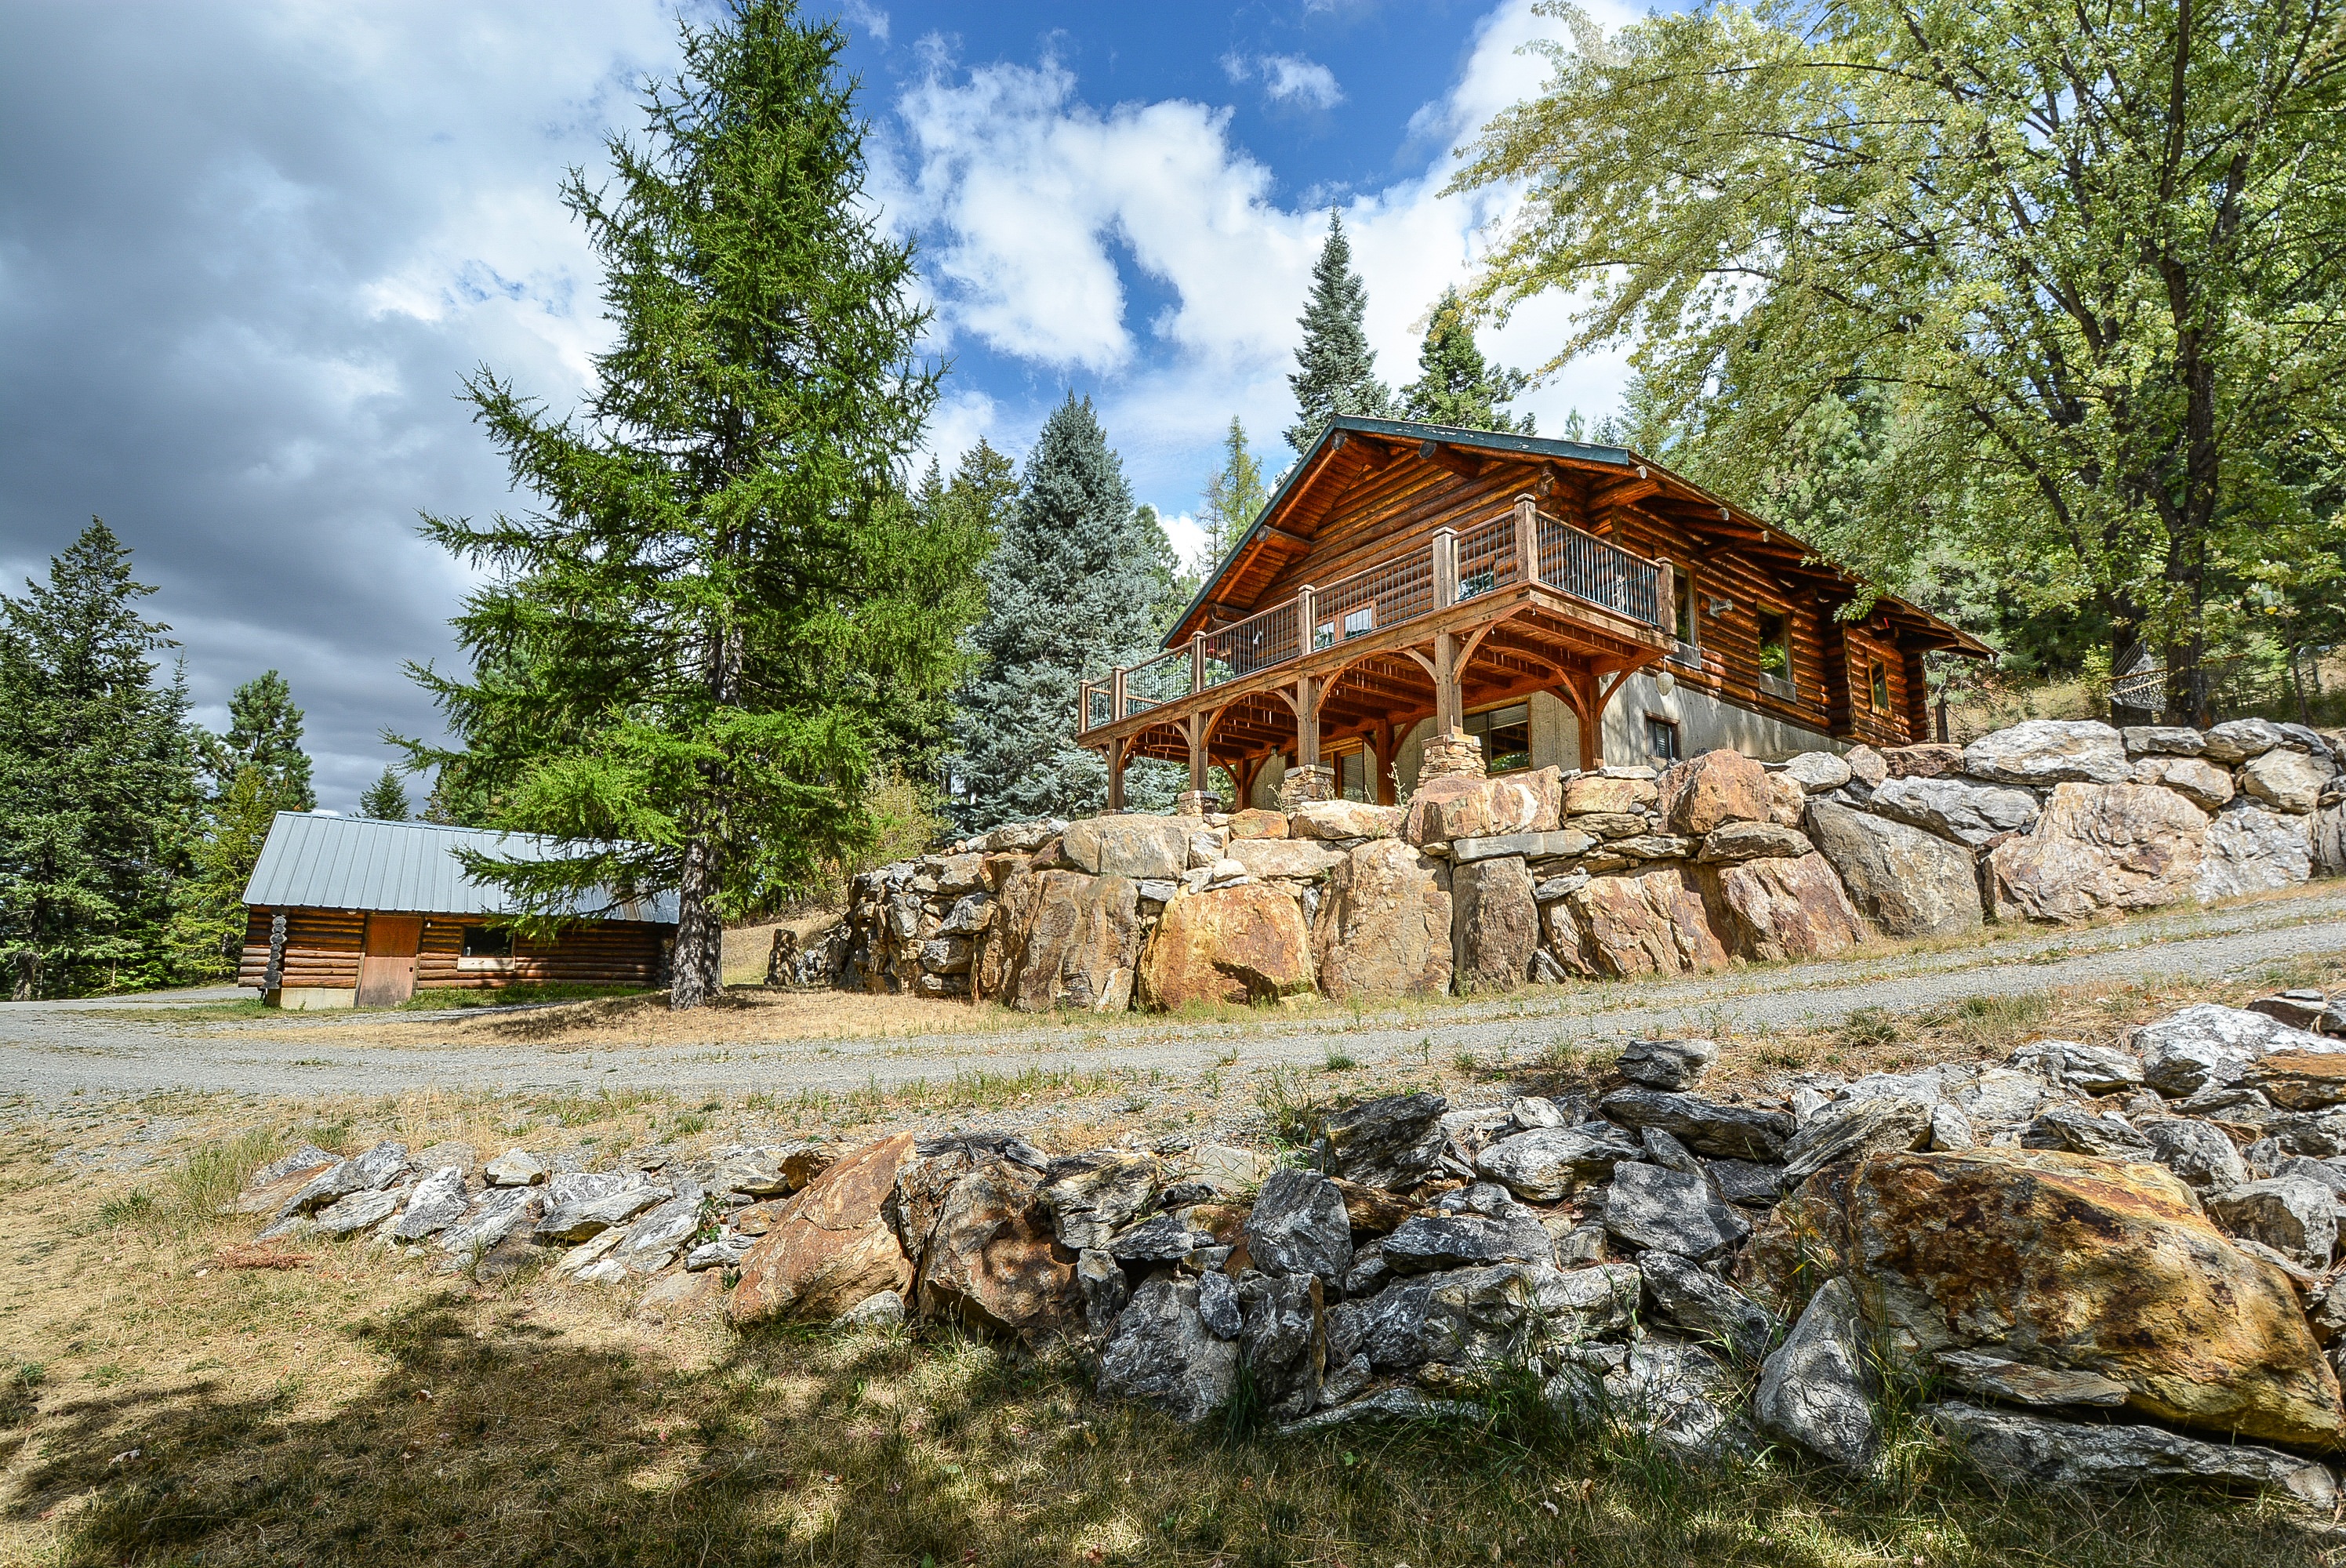
landscape, outdoor, wilderness, mountain, architecture, structure, sky, wood, building, old, home, rustic, hut, village, log, cabin, chapel, tourism, place of worship, temple, ruins, monastery, shrine, log cabin, rural area, ancient history